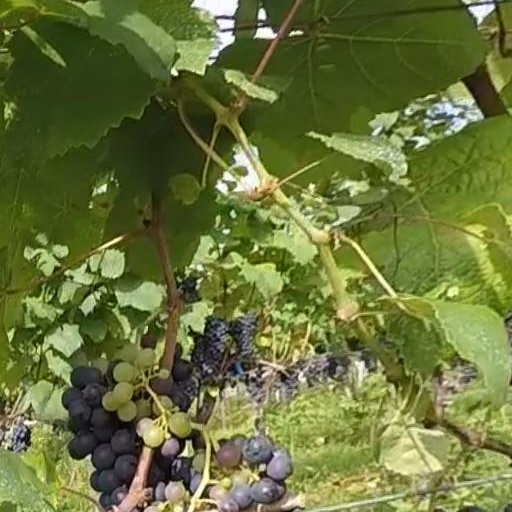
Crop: grape